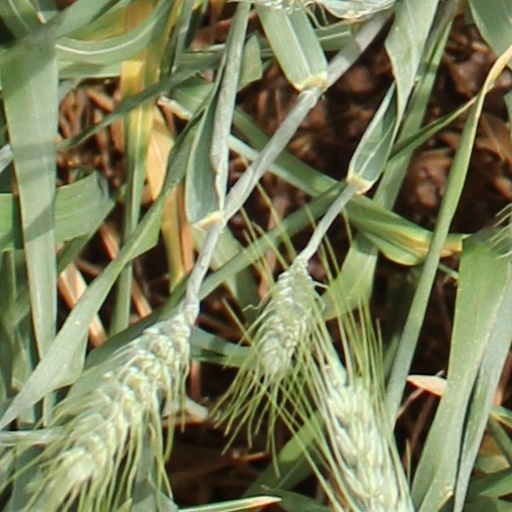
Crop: wheat